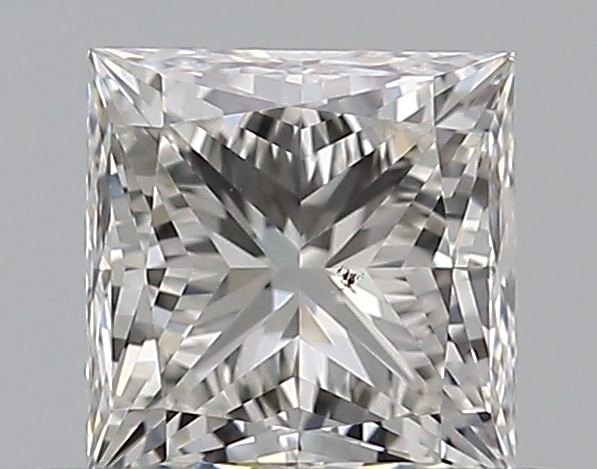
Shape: princess
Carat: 0.5
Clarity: VS2
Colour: I
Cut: EX
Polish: EX
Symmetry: VG
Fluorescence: F
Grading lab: GIA
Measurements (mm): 4.3 x 4.22 x 3.08